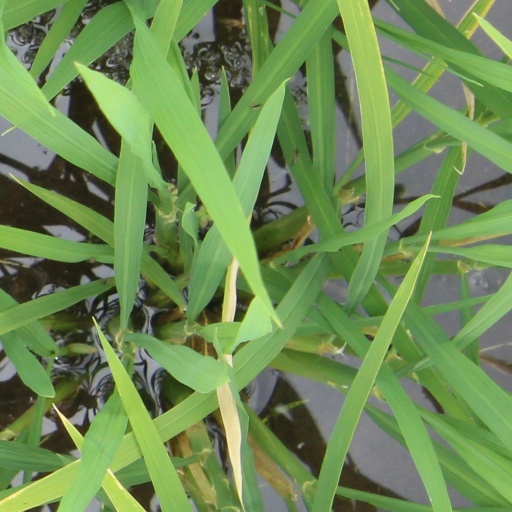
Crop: rice